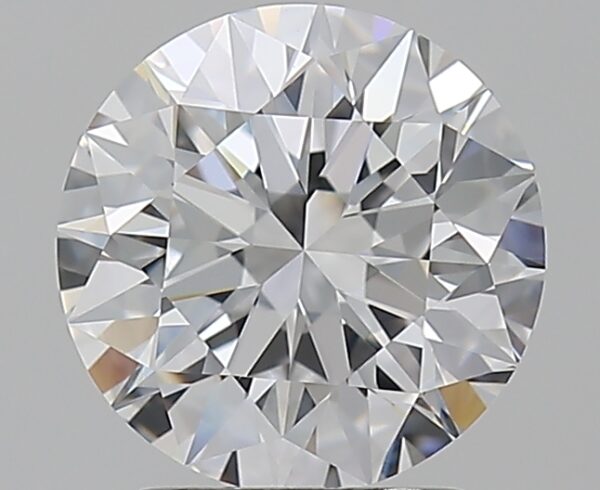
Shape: round
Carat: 2.01
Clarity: VVS1
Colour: D
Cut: EX
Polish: EX
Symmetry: EX
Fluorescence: M
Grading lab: GIA
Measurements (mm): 7.99 x 8.05 x 5.07